Isaac Kaledzi

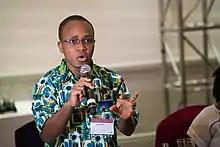
Isaac Kaledzi speaking at an event in Cape Town, South Africa

Isaac Kaledzi (born December 26, 1985) is a Ghanaian entrepreneur, broadcast journalist, radio personality, and blogger who is the founder and CEO of Africa Feeds Media Limited, a Pan-African media brand. He currently works for Deutsche Welle as their African correspondent while being based in Ghana. He previously worked for the Ghanaian radio station Starr FM Ghana as an editor.